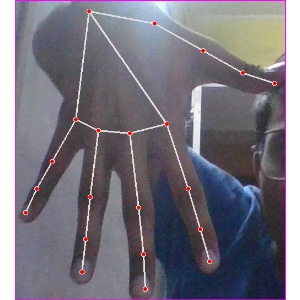
अक्षर: ढ